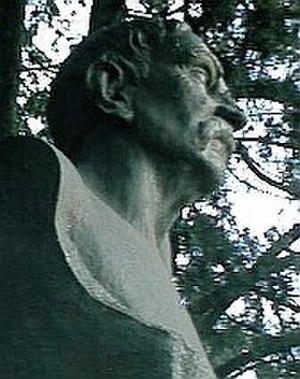
La Restauration bourbonienne en Espagne désigne la période historique qui suit le pronunciamiento du général Arsenio Martínez Campos de 1874, qui marque la fin de la Première République espagnole et rétablit la dynastie bourbonne en la personne d'Alphonse XII, fils d'Isabelle II. Elle prend fin avec la proclamation de la Seconde République le 14 avril 1931.